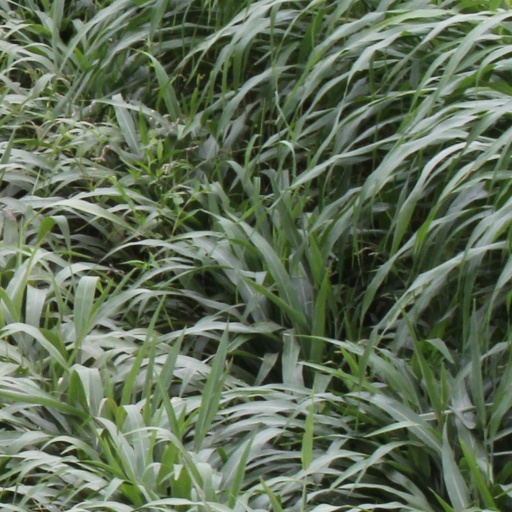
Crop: sorghum